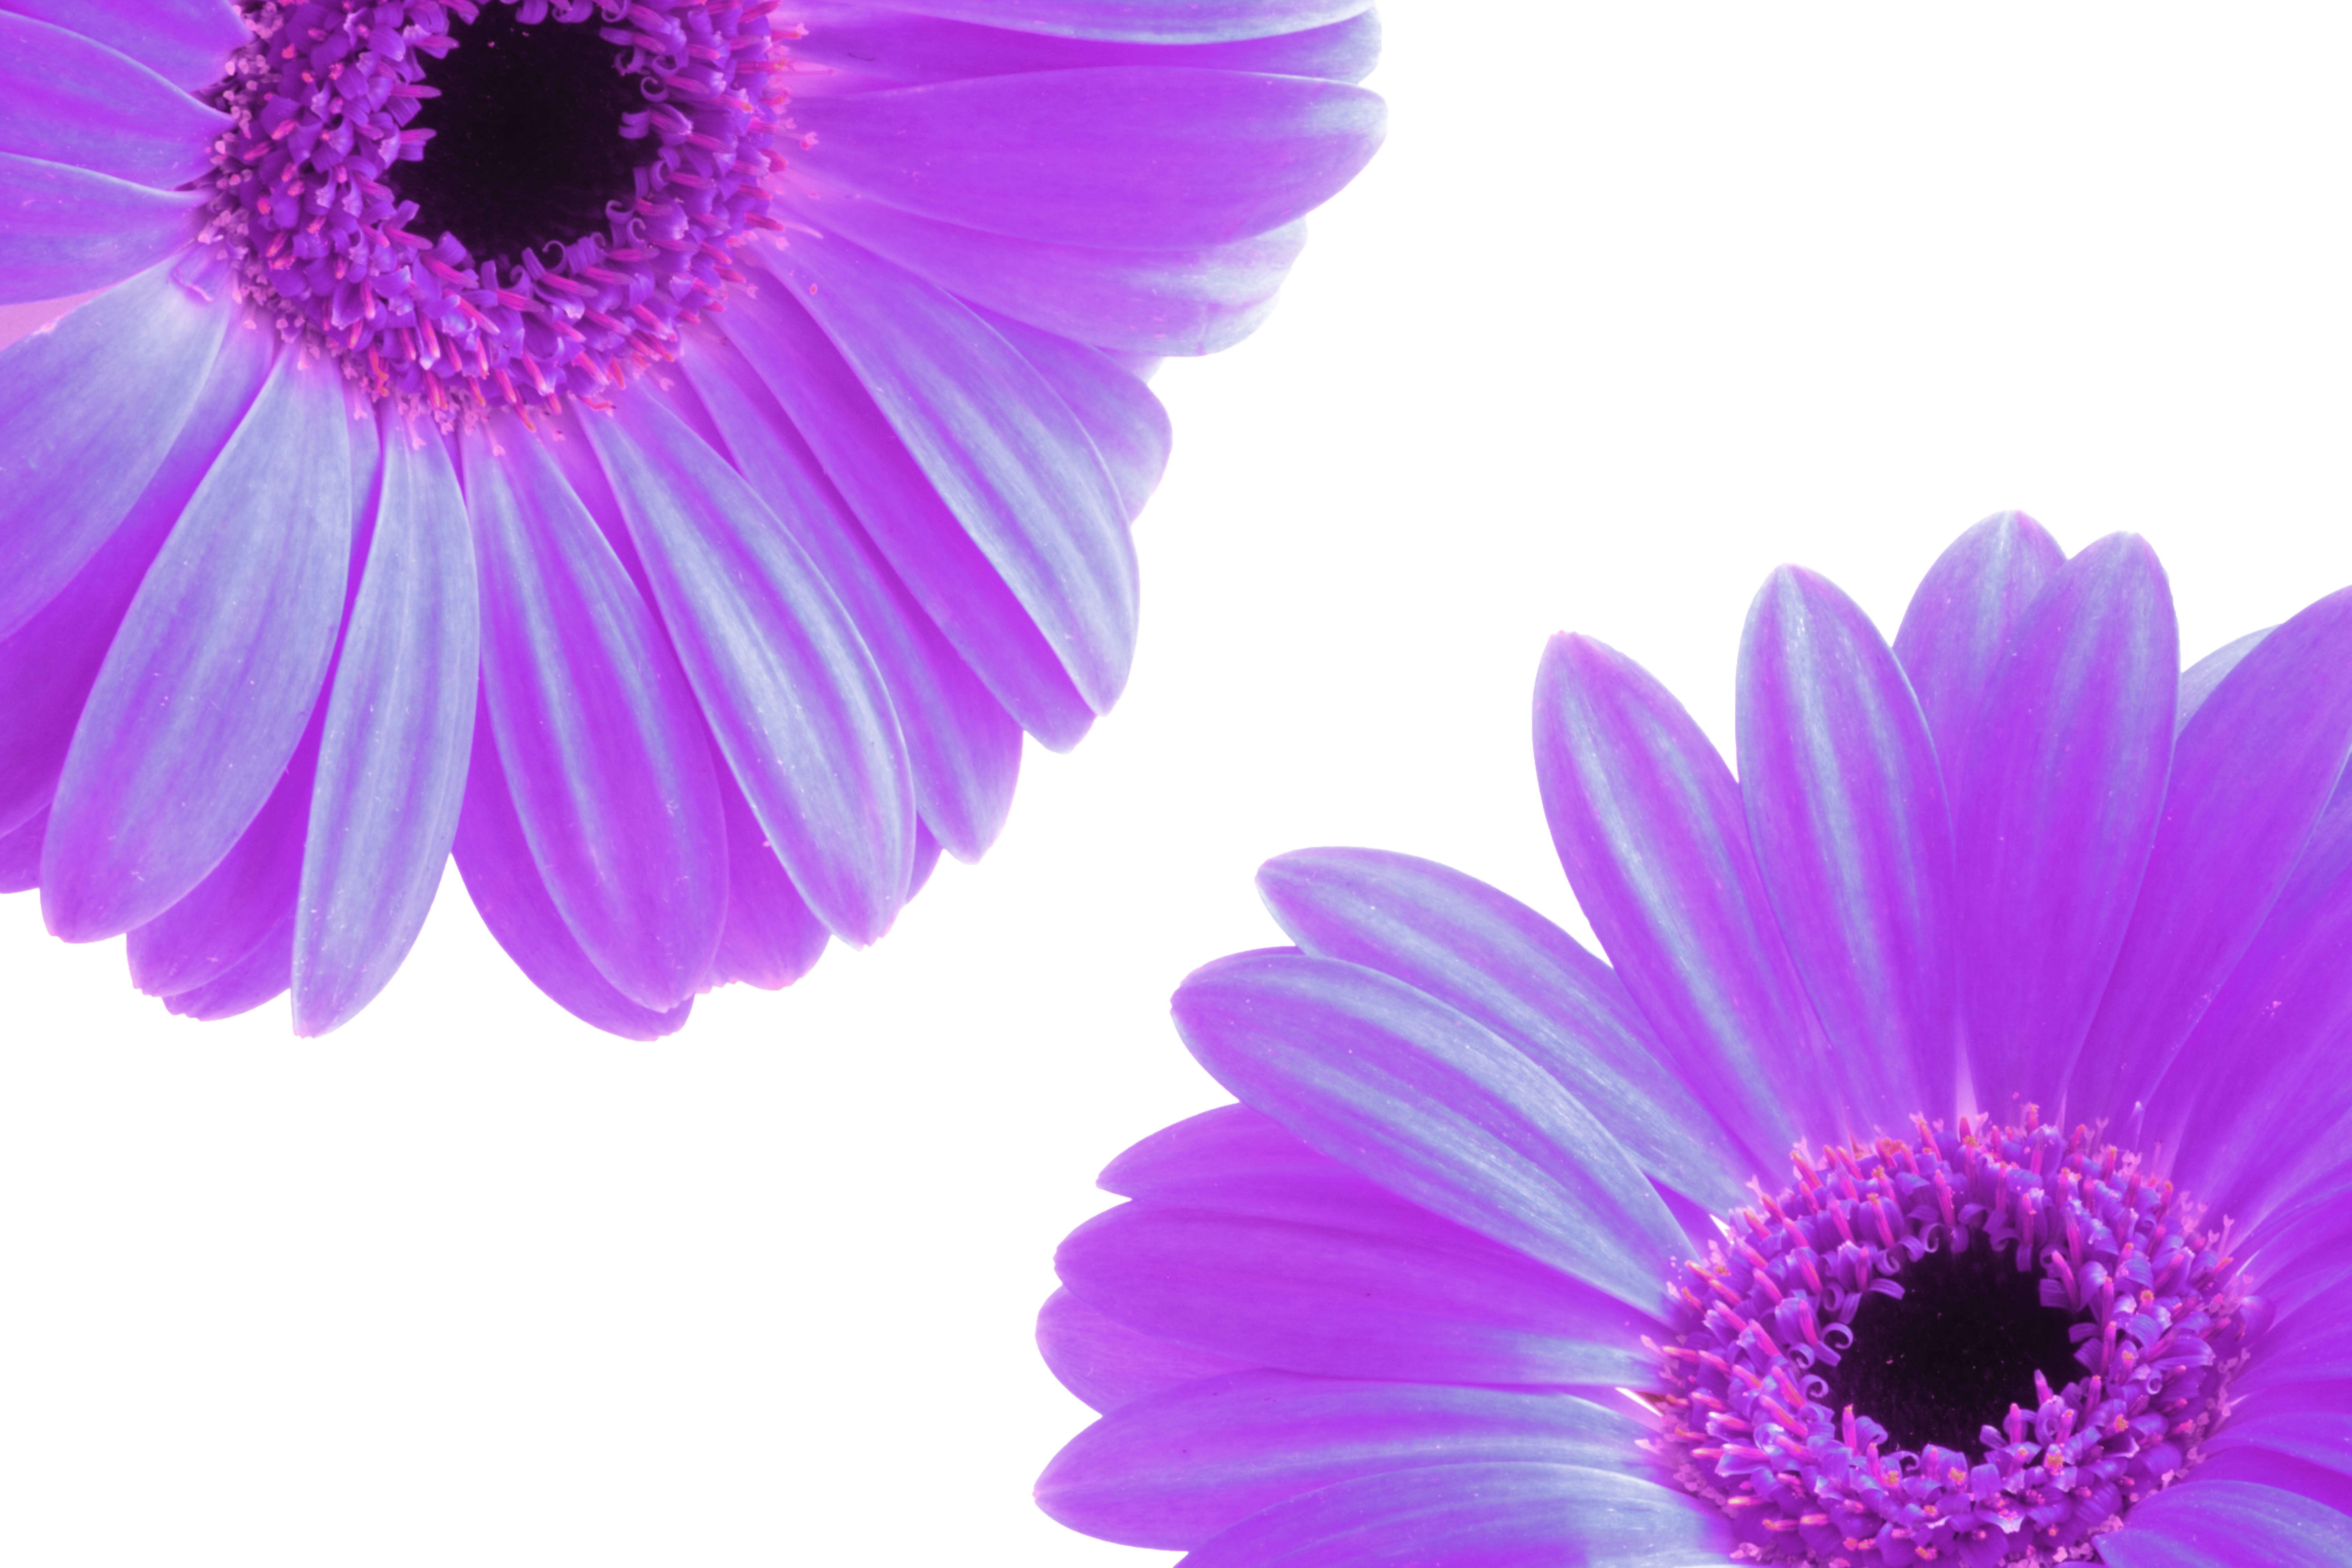
nature, blossom, plant, vintage, leaf, flower, purple, petal, bloom, summer, floral, bouquet, decoration, spring, green, natural, garden, pink, season, botanical, white flower, flowers, design, petals, violet, gerbera, magenta, bouquet of flowers, flower background, spring flower, summer flowers, flowering plant, daisy family, cut flowers, floral background, flowers bouquet, floral design, flower vector, nature backgrounds, spring background, vector flowers, vintage flower, land plant